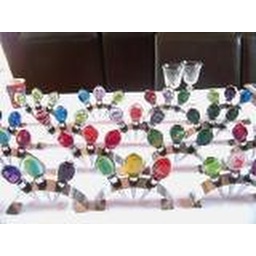
Beautiful glass featured 3 wine bottle stoppers in a stainless steel stand.